Acadia University

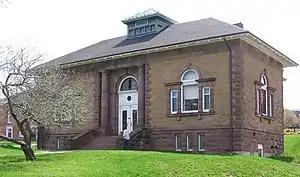
Emmerson Hall, Acadia University, was originally built 1913 as Emerson Memorial Library and shows strong Beaux Arts influences. It was erected to honour the memory of the Reverend R. H. Emmerson, father of the former premier of New Brunswick, H. R. Emmerson.

Unveiled on 16 August 1963, a wooden and metal organ in Manning Chapel, Acadia University, is dedicated to Acadia University's war dead of the First and Second World Wars and the Korean War. A book of remembrance in Manning Chapel, Acadia University was unveiled on 1 March 1998 through the efforts of the Wolfville Historical Society.